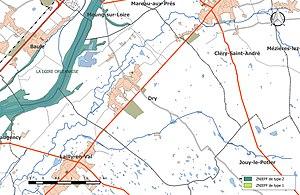
Carte des Zones naturelles d'intérêt écologique faunistique et Floristique (ZNIEFF) de la commune de fr:Dry (Loiret).
Dry est une commune française située dans le département du Loiret en région Centre-Val de Loire.